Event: Nepal Earthquake
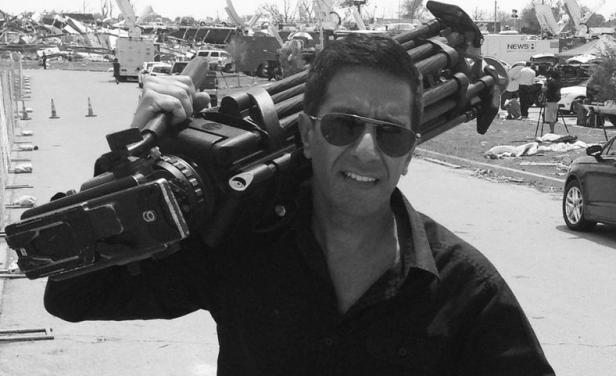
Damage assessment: damage